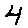
Label: 4